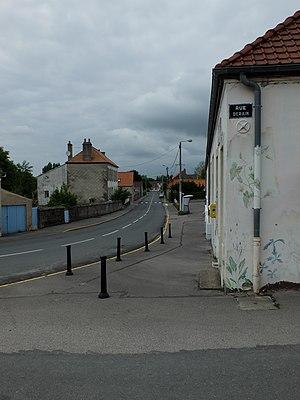
Intersection des rues de la mairie et Derain de Nesles.
Nesles est une commune française située dans le département du Pas-de-Calais en région Hauts-de-France.